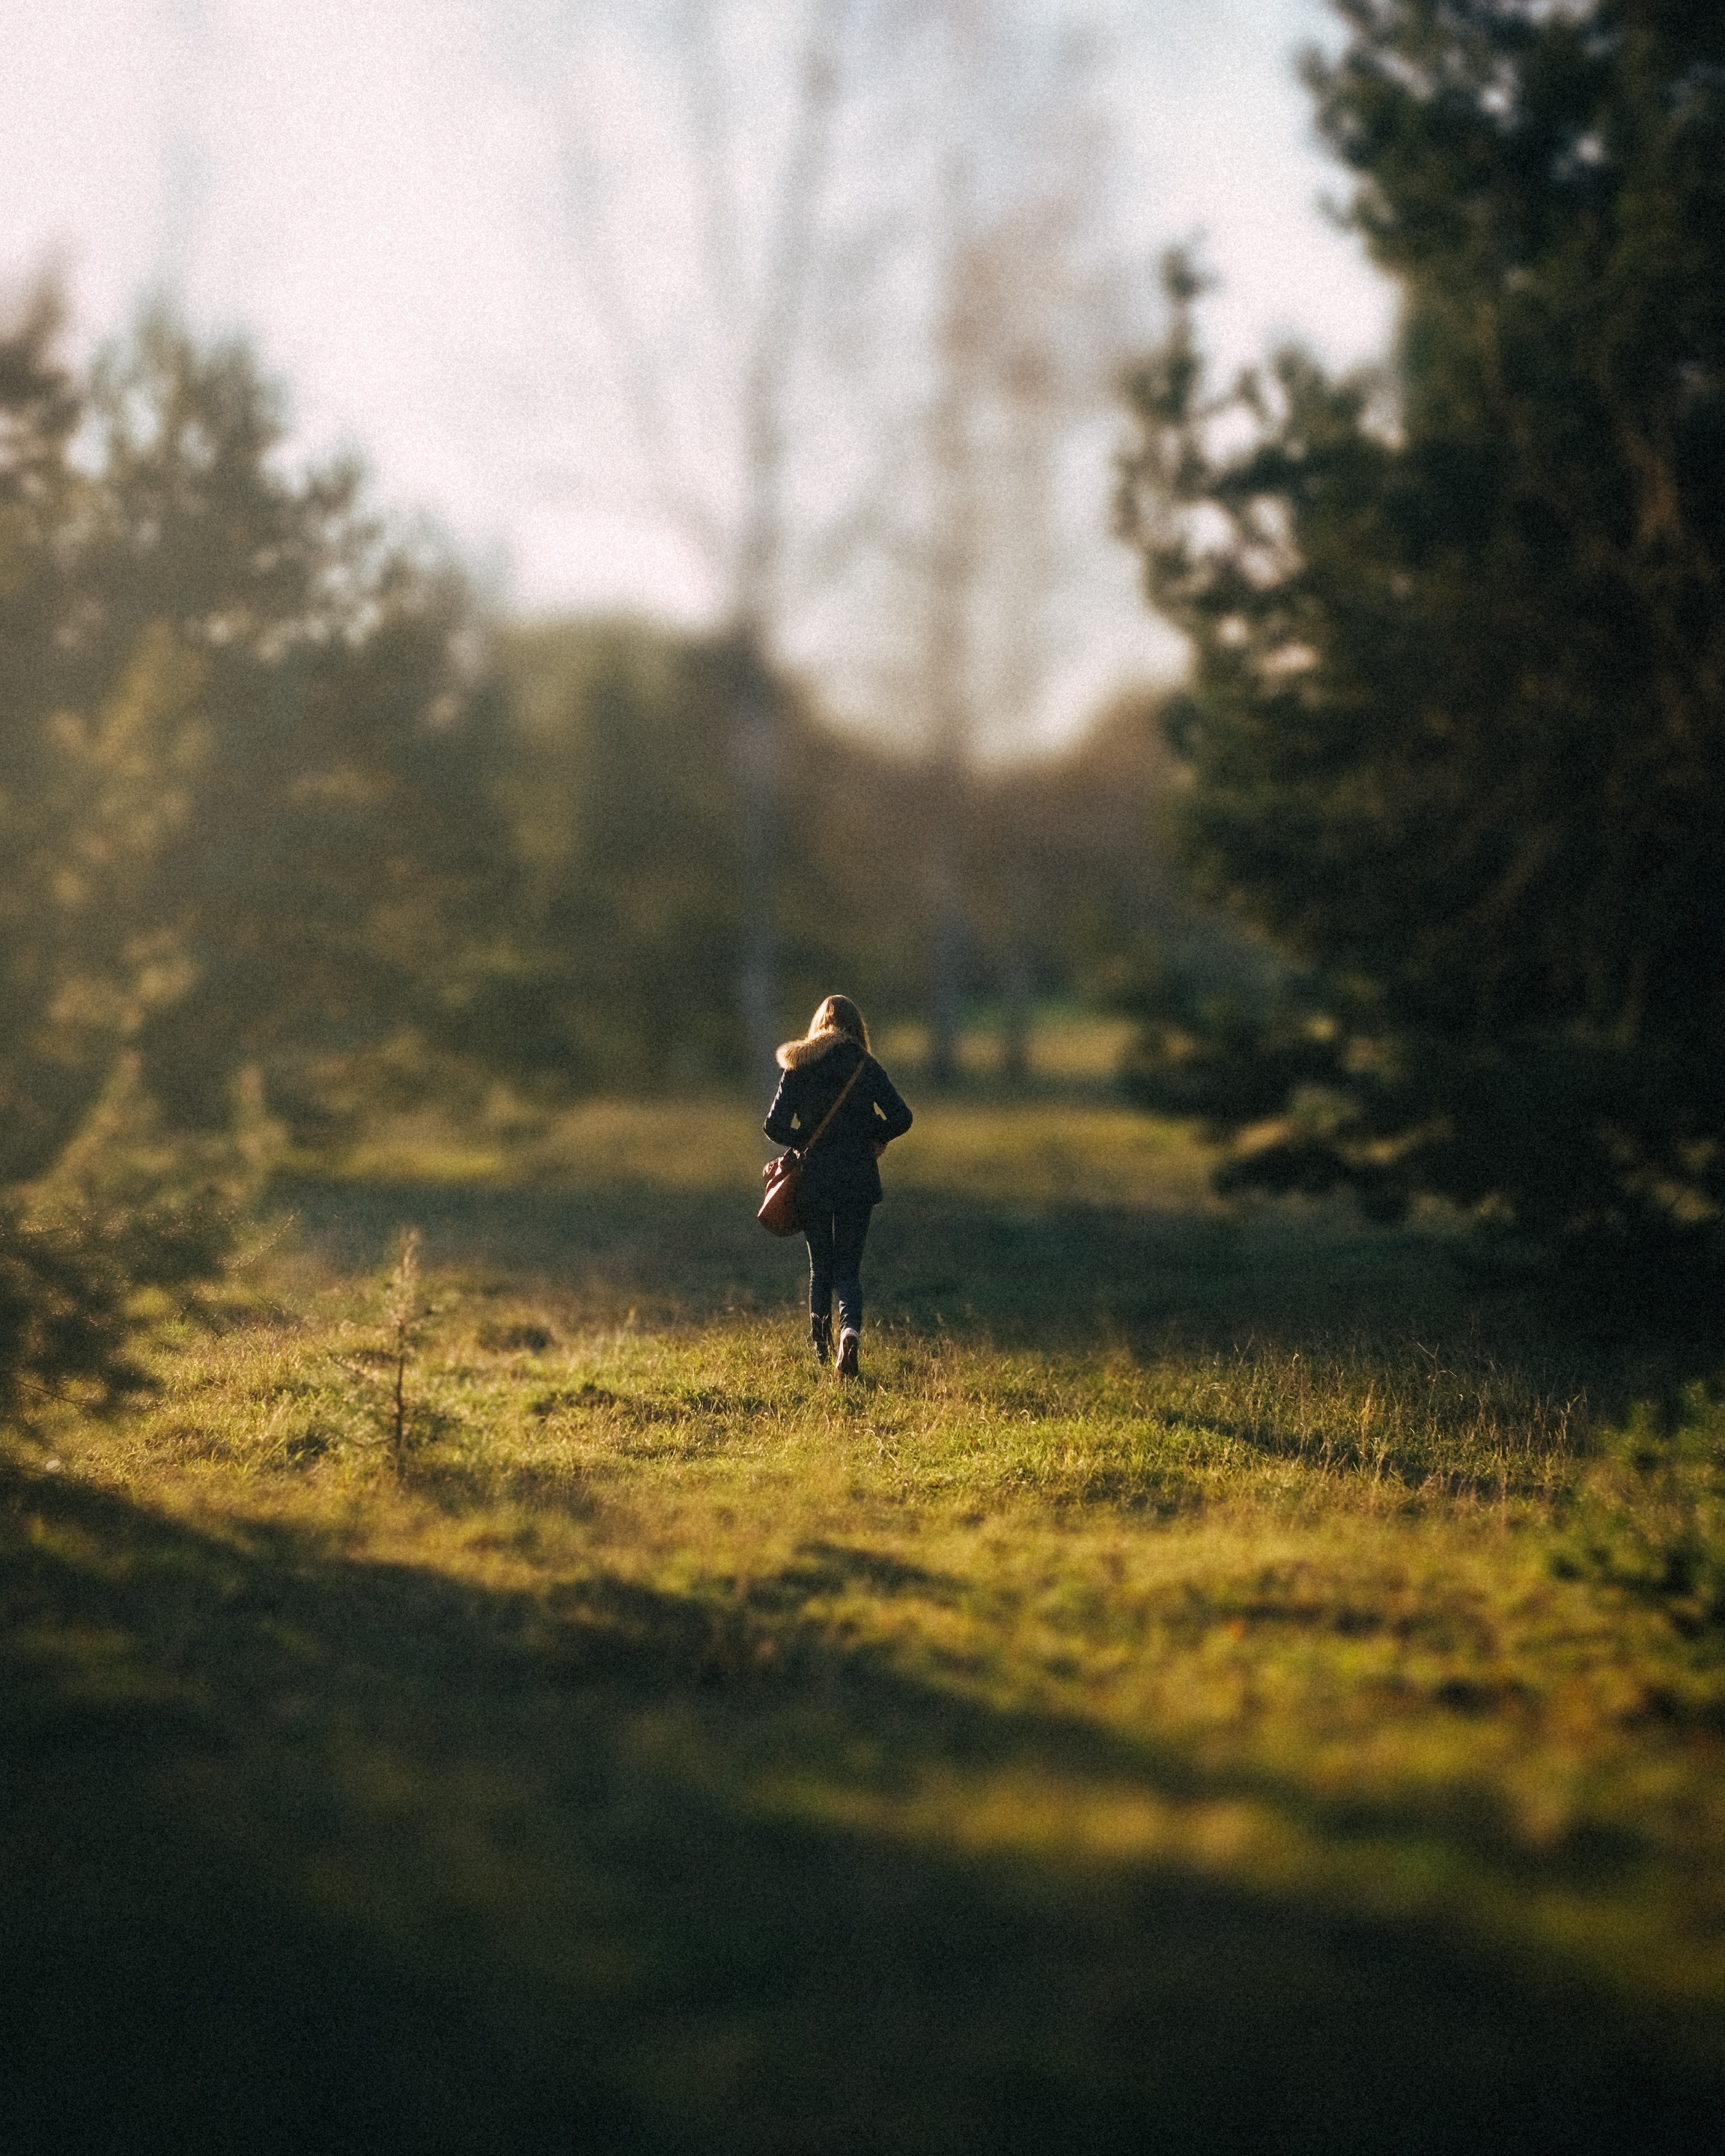
tree, nature, forest, grass, sunset, sunlight, morning, leaf, reflection, autumn, woody plant